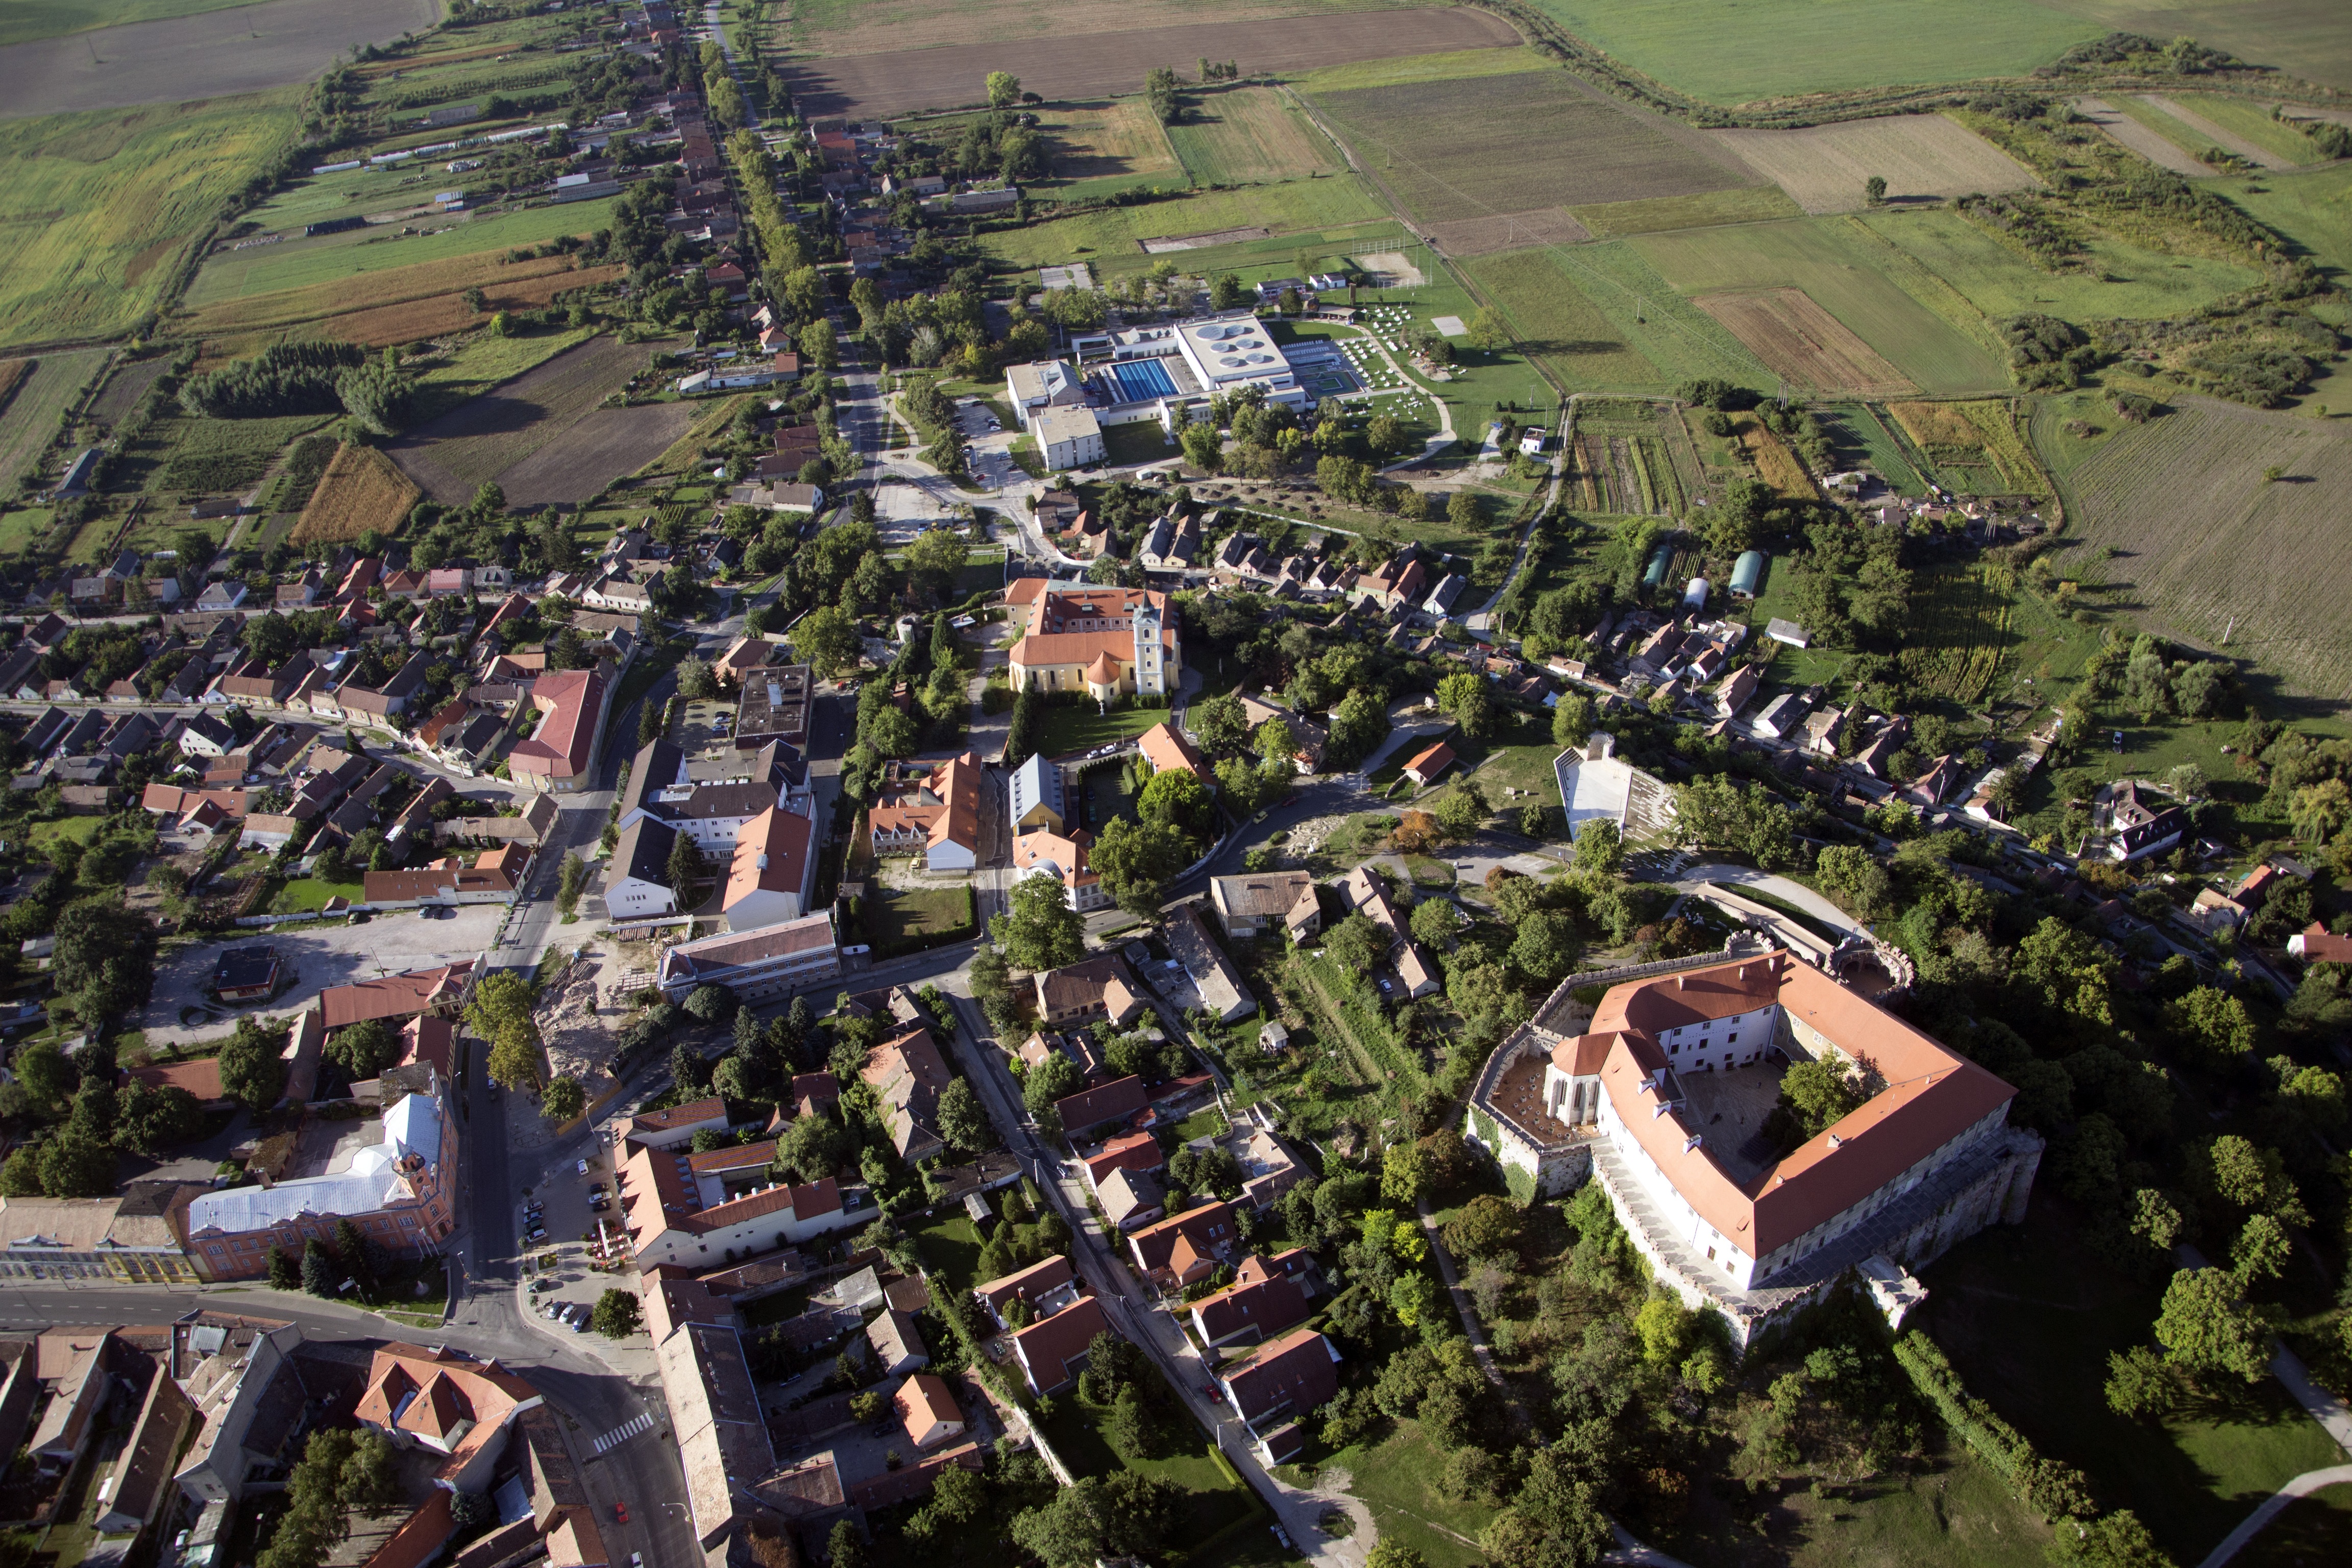
landscape, street, photography, town, building, city, cityscape, village, suburb, castle, landmark, church, bath, estate, plains, neighbourhood, town hall, family house, bird's eye view, aerial photo, aerial photography, castle hill, urban area, residential area, housing estate, sikl s, human settlement, baranya